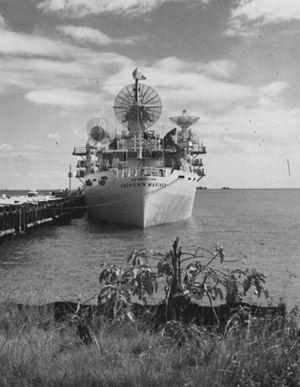
Un bâtiment d'essais et mesure, ou bâtiment traceur, est un navire équipé d'antennes-radar et d'électronique permettant de suivre des missiles, rockets, fusées ou satellites.